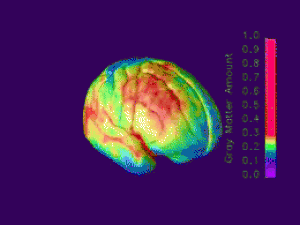
La psychologie de l'adolescent, discipline apparentée à la psychologie de l'enfant, a pour objet d'étude les processus de pensée et les comportements de l'adolescent, son développement psychologique et ses problèmes éventuels.
L'élagage synaptique est le processus d'élimination des synapses qui se produit entre la petite enfance et le début de la puberté chez les humains. Le même phénomène se produit chez de nombreux mammifères. Ce mécanisme comprend d'une part l'élagage des axones et d'autre part celui des dendrites.